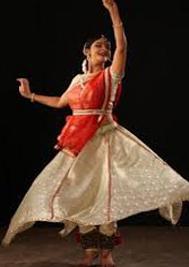
Dance form: kathak